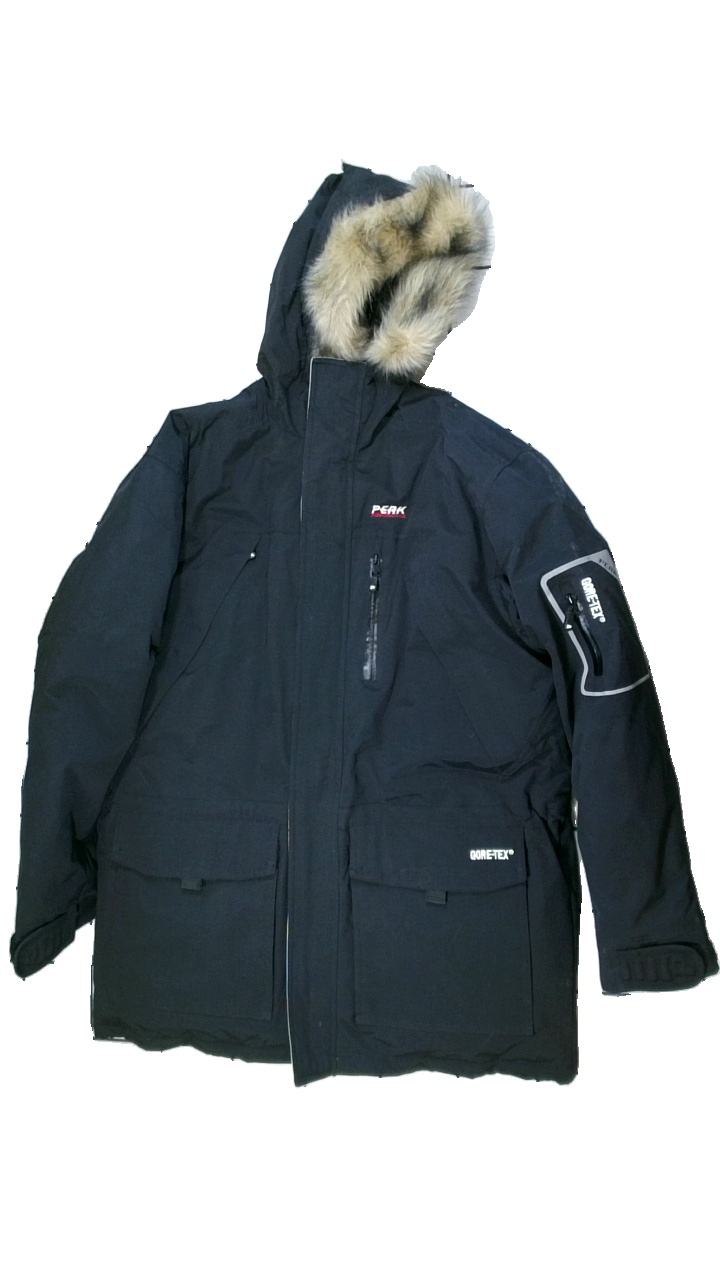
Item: Winter Jacket (Unisex)
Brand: Peak Performance
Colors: Black
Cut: Regular
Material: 100% nylon
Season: Winter
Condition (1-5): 4
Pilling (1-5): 5
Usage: Reuse
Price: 150-250